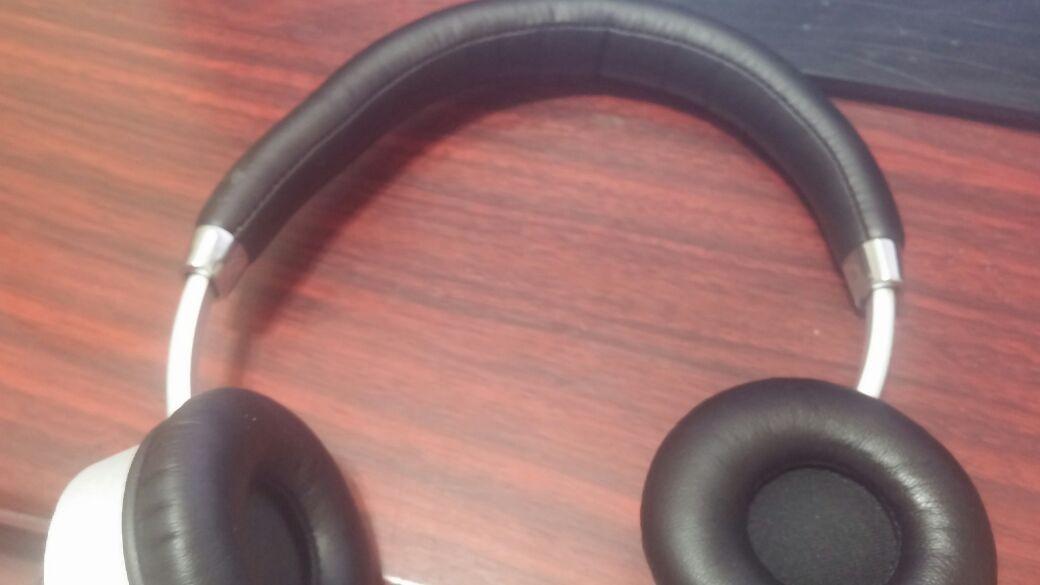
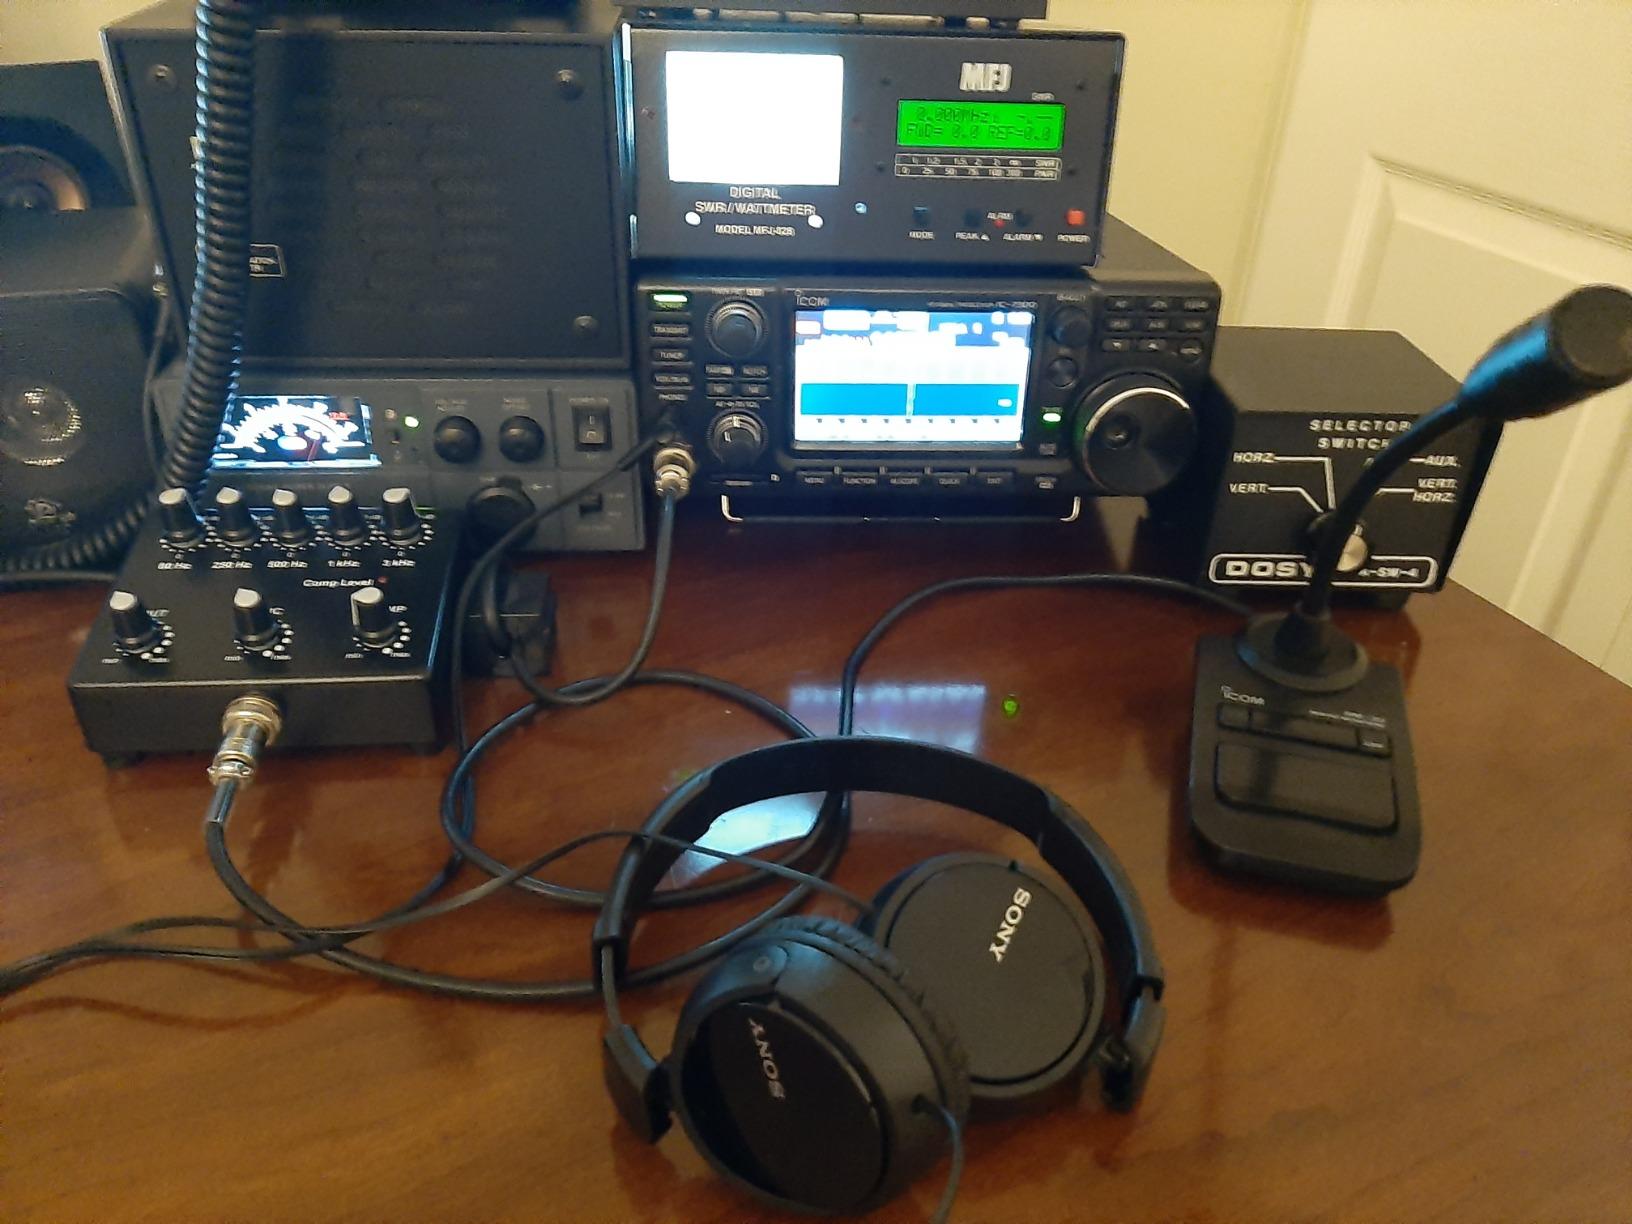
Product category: headphones
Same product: no